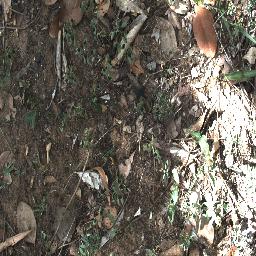
Label: negative